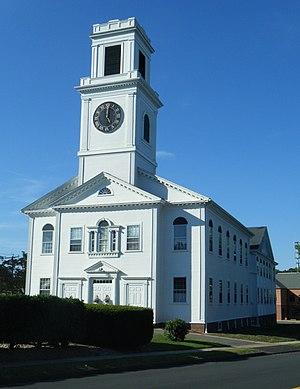
Rocky Hill est une ville située dans le comté de Hartford, dans l'État du Connecticut, aux États-Unis. Lors du recensement de 2010, Rocky Hill avait une population totale de 19 709 habitants.